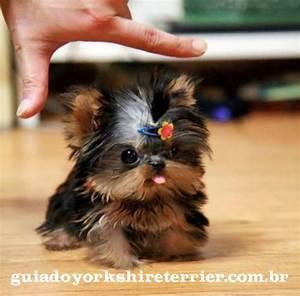
dog